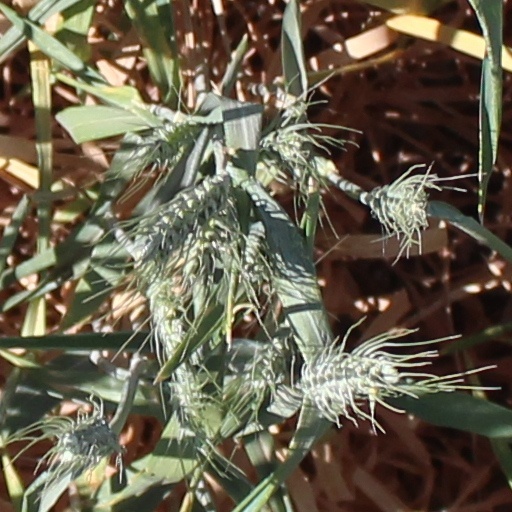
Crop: wheat